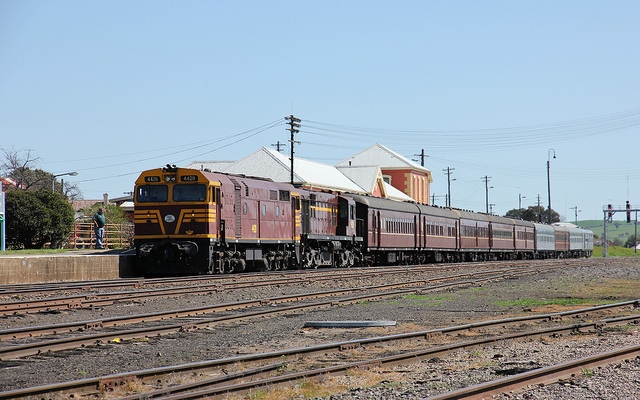
A passenger train that is pulling into a station.

A train is coming down the tracks near a building.

a yellow and brown train engine is pulling its cars

A large long train on a steel track.

A train traveling down train tracks next to other train tracks.